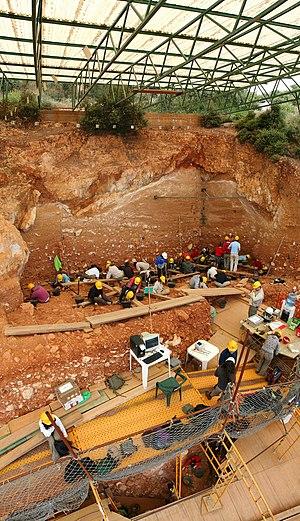
Fouilles menées en 2008 sur le site de Gran Dolina dans la Sierra d'Atapuerca, située dans la commune d'Atapuerca dans la province de Burgos en Castille-et-León (Espagne). Image panoramique obtenue en assemblant trois clichés avec le logiciel Hugin. Le niveau archéologique TD10, où se trouvent la plupart des personnes, est un camp d'Homo heidelbergensis. Sous les planches, on distingue une personne travaillant sur le niveau TD6, où ont été trouvés les premiers restes d'Homo antecessor. Русский: Археологические раскопки в Атапуэрка, близ Гран-Долины (Испания), в 2008 году.
Les méthodes scientifiques de l'archéologie incluent des outils sophistiqués issus des sciences de la nature permettant à l'archéologue d'analyser et d’interpréter les vestiges matériels du passé et leur contexte, par opposition à l'historien analysant les sources écrites.